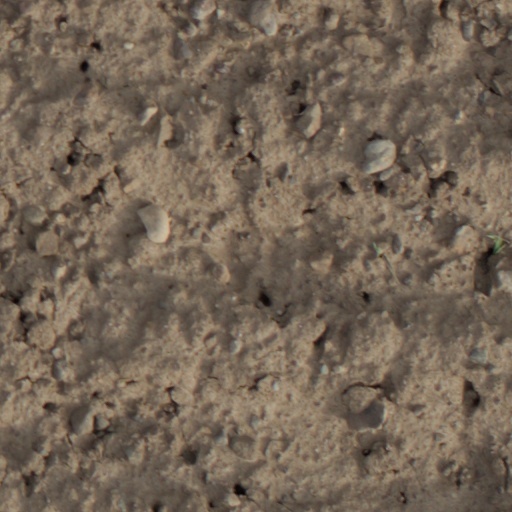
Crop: wheat